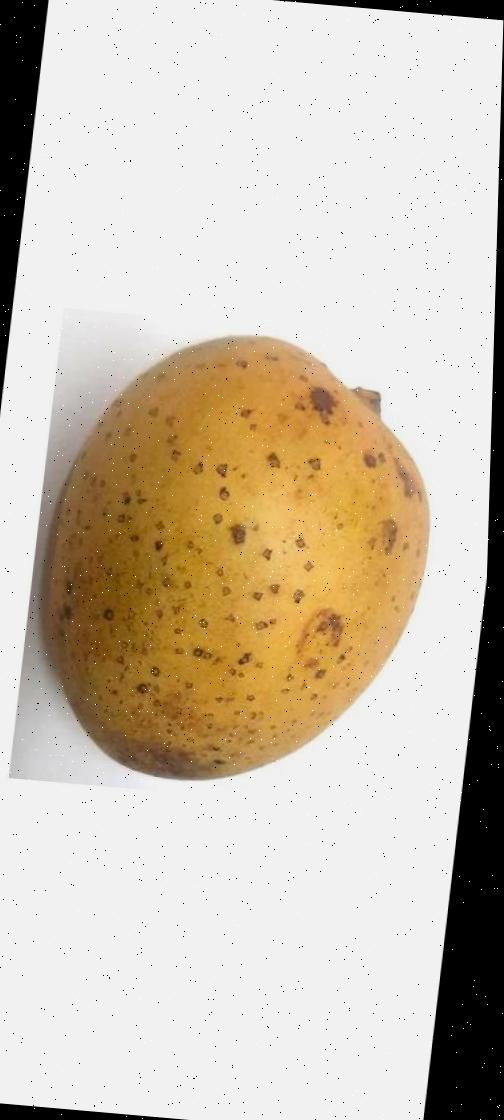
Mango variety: Gourmoti